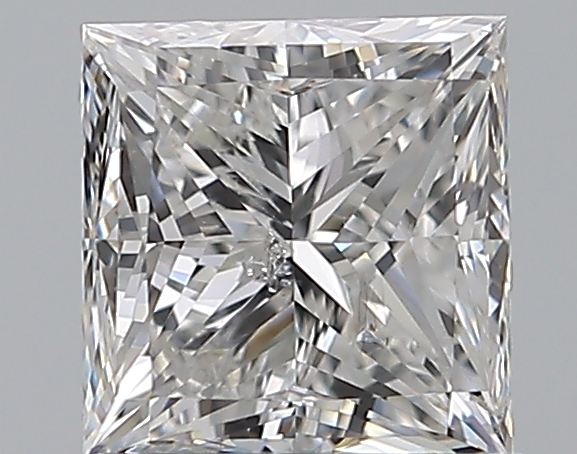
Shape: princess
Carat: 1.01
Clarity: SI2
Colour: E
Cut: VG
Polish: EX
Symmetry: G
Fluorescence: N
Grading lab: HRD
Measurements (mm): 5.38 x 5.17 x 3.89